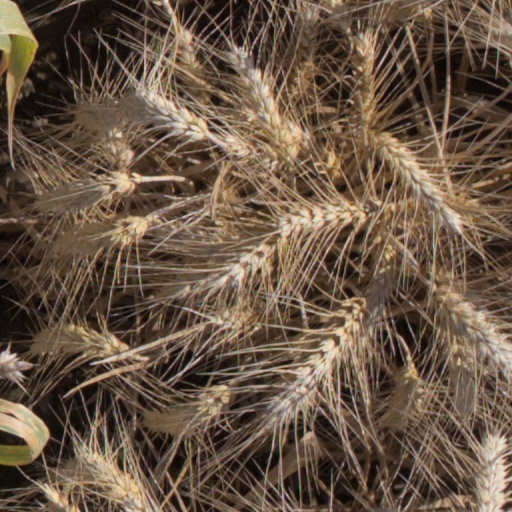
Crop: wheat